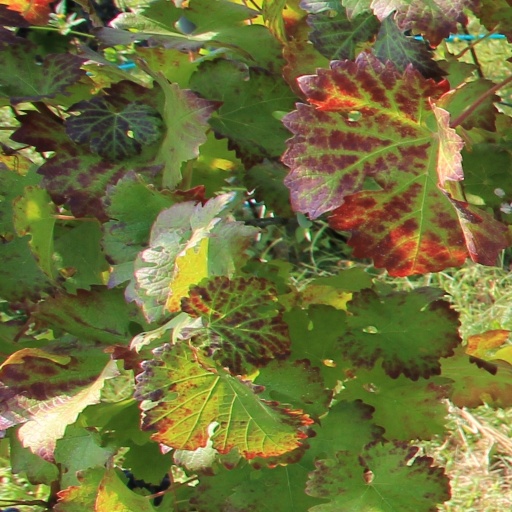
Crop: grape